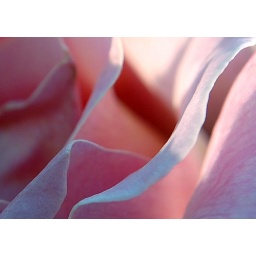
this rose is now in flower in my moms garden